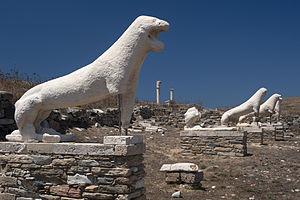
Terrasse des Lions, sur l'île de Délos, dans les cyclades (Grèce).
Délos est l'une des îles des Cyclades, en Grèce. Minuscule, aride, inhabitée depuis longtemps, elle se situe en face de l'île de Rhénée et à proximité de Mykonos. Ses pentes sont douces et le mont Cynthe ne dépasse pas 113 m. Le port a toujours été exposé aux vents qui, dès qu'ils se lèvent, rendent l'île inaccessible. Dans la partie basse se trouvait jadis un lac sacré d'eau douce, aujourd'hui à sec.